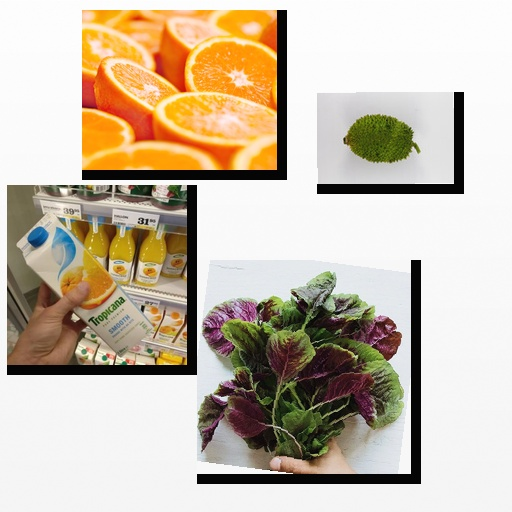
Food items: mixed_juice, spiny_gourd, amaranth, orange